Hoche station

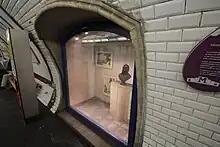
Display case on the platform in the direction of "Bobigny"

The station opened on 12 October 1942 when the line was extended from Gare du Nord to Église de Pantin.